Zorhan Bassong

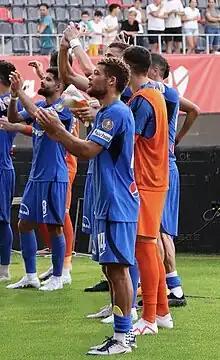
Bassong (center) with Farul Constanța in 2023

Zorhan Ludovic Bassong (born May 7, 1999) is a Canadian professional soccer player who plays as a left-back for Sporting Kansas City in Major League Soccer and the Canada national team.